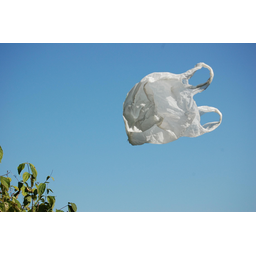
Label: plastic